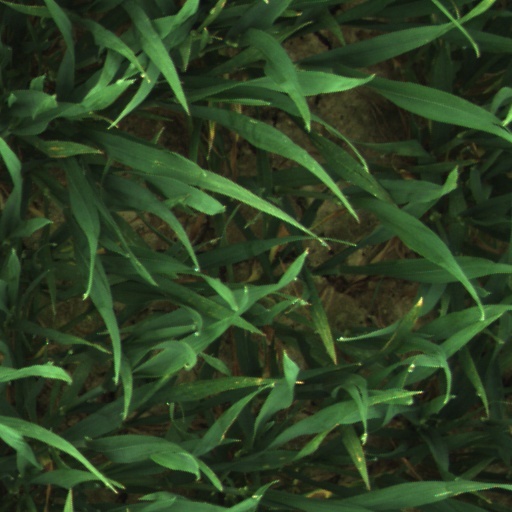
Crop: wheat